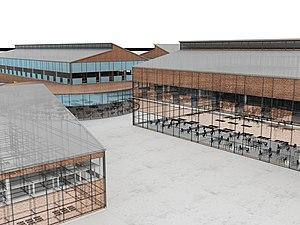
Le BIM présente l'intérêt d'aussi pouvoir jouer sur les transparences d'objets ou de parois, pour montrer par exemple l'intérieur de bâtiments
BIM est le sigle anglais de Building Information Modeling, de Building Information Model, ou encore de Building Information Management, et le rétroacronyme de bâti immobilier modélisé.